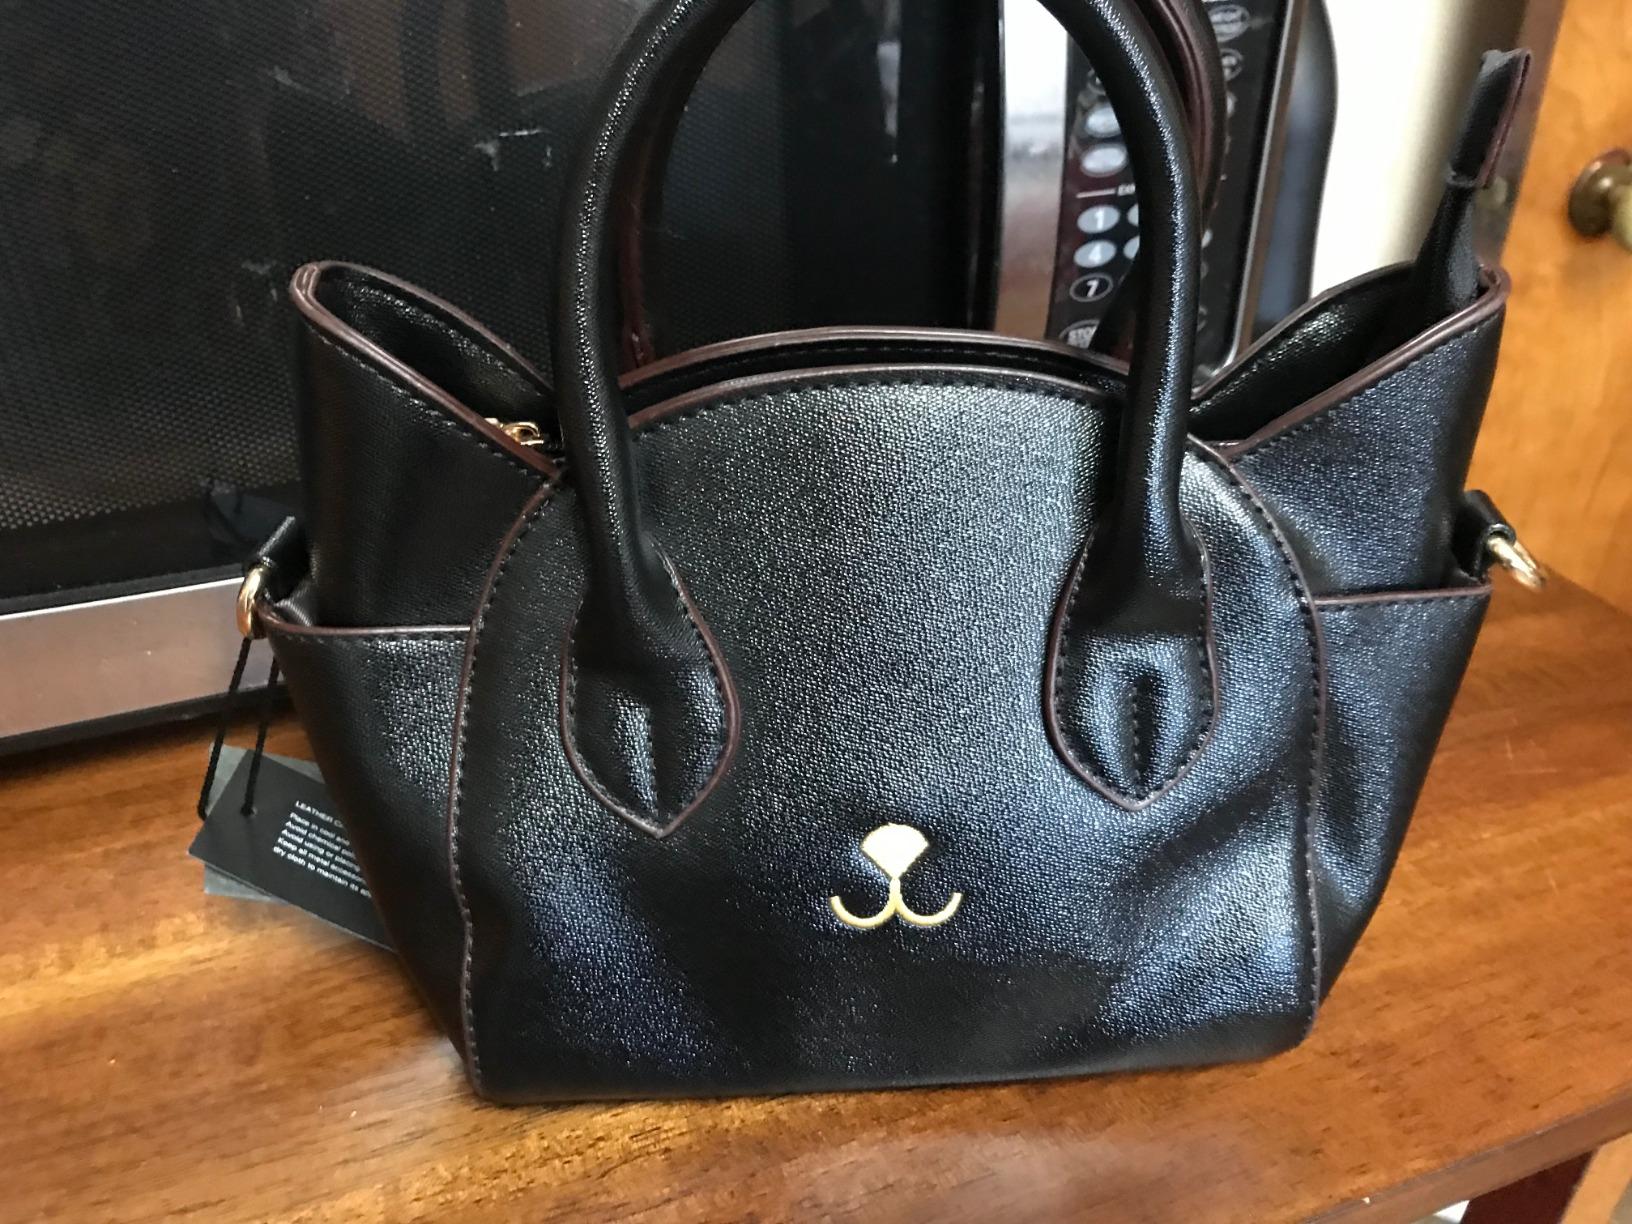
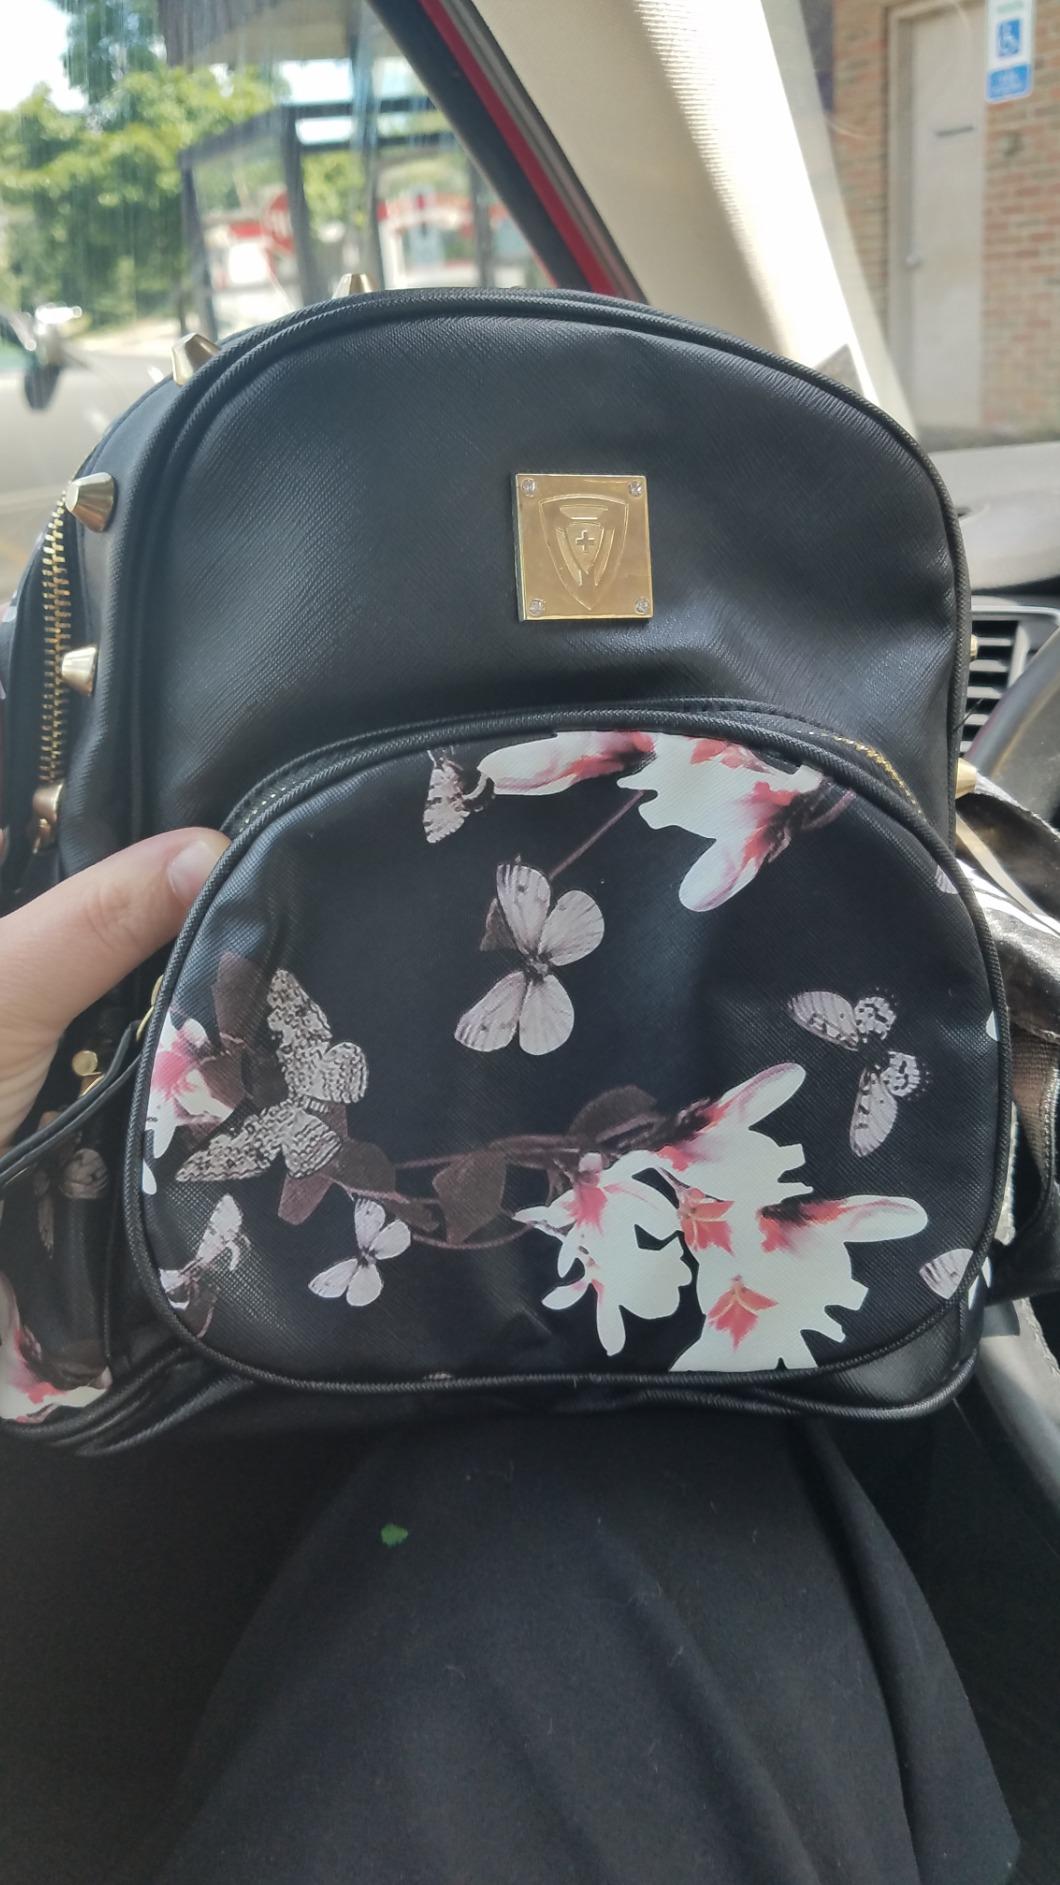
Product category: accessories_handbag
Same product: no